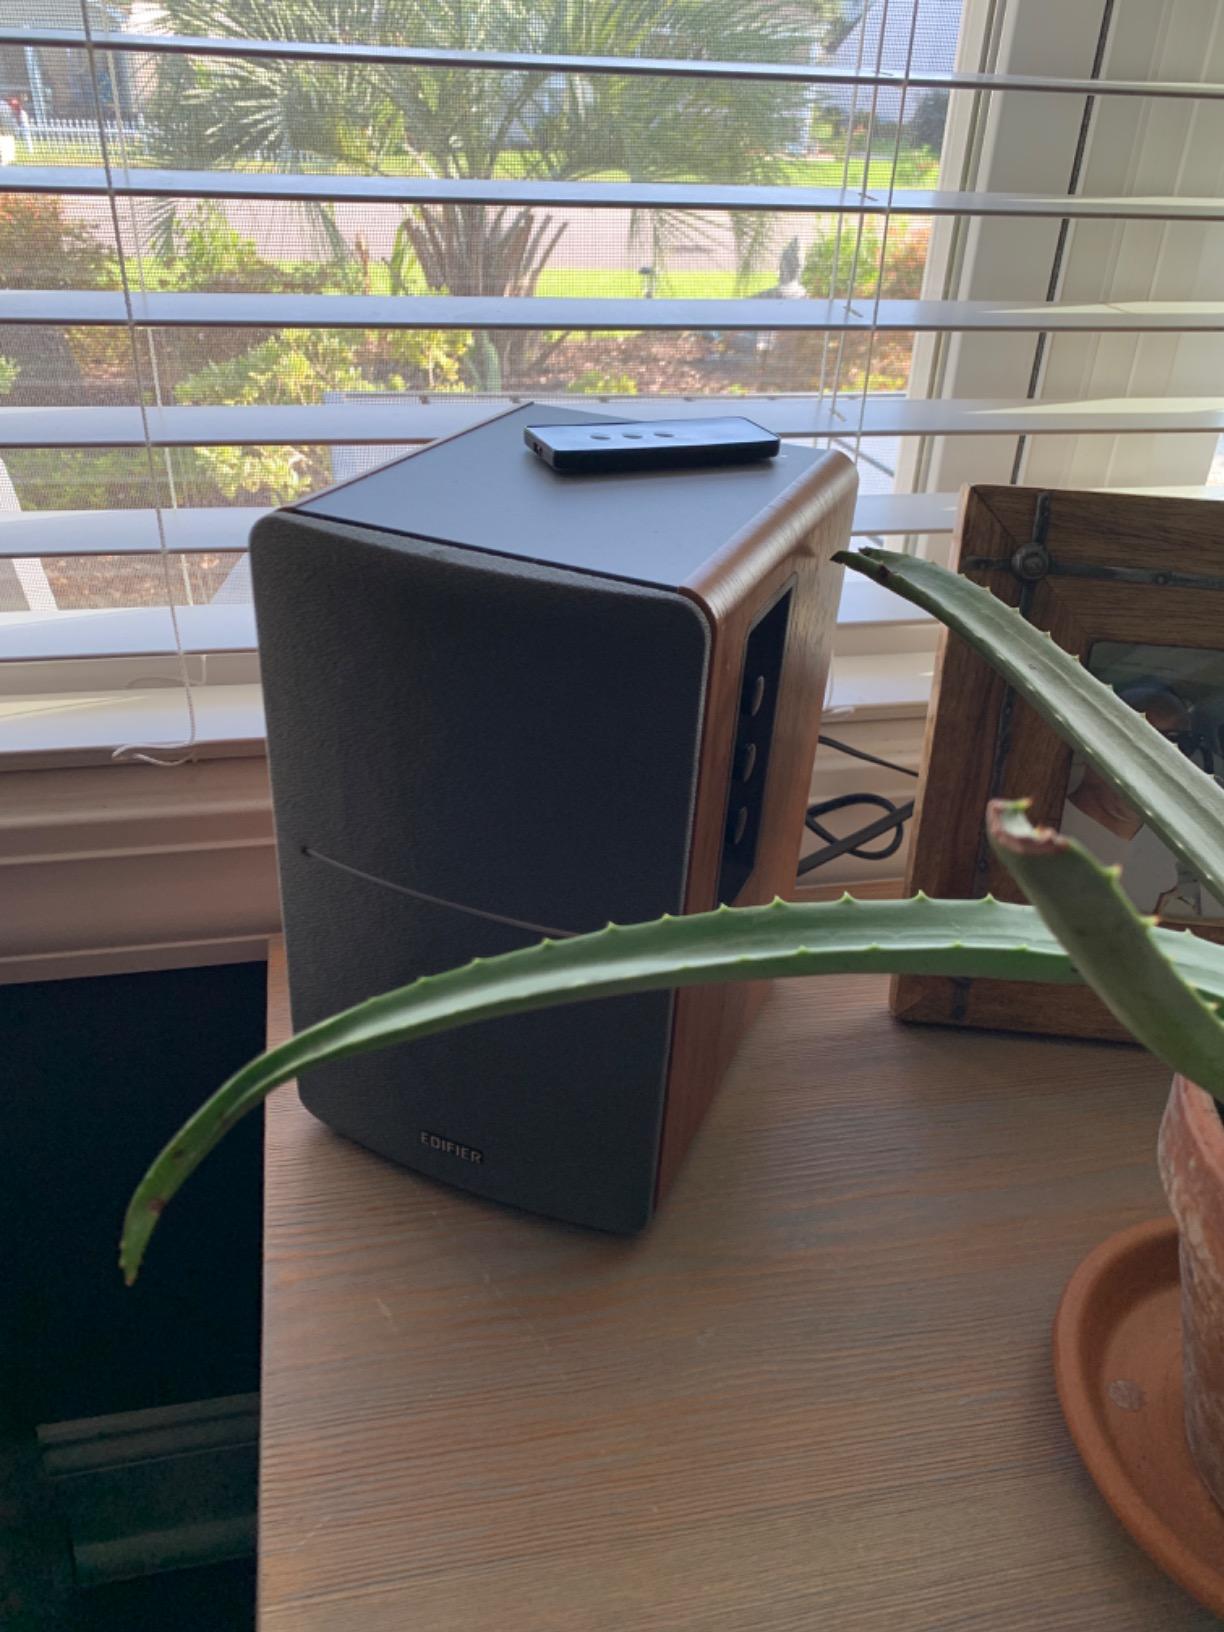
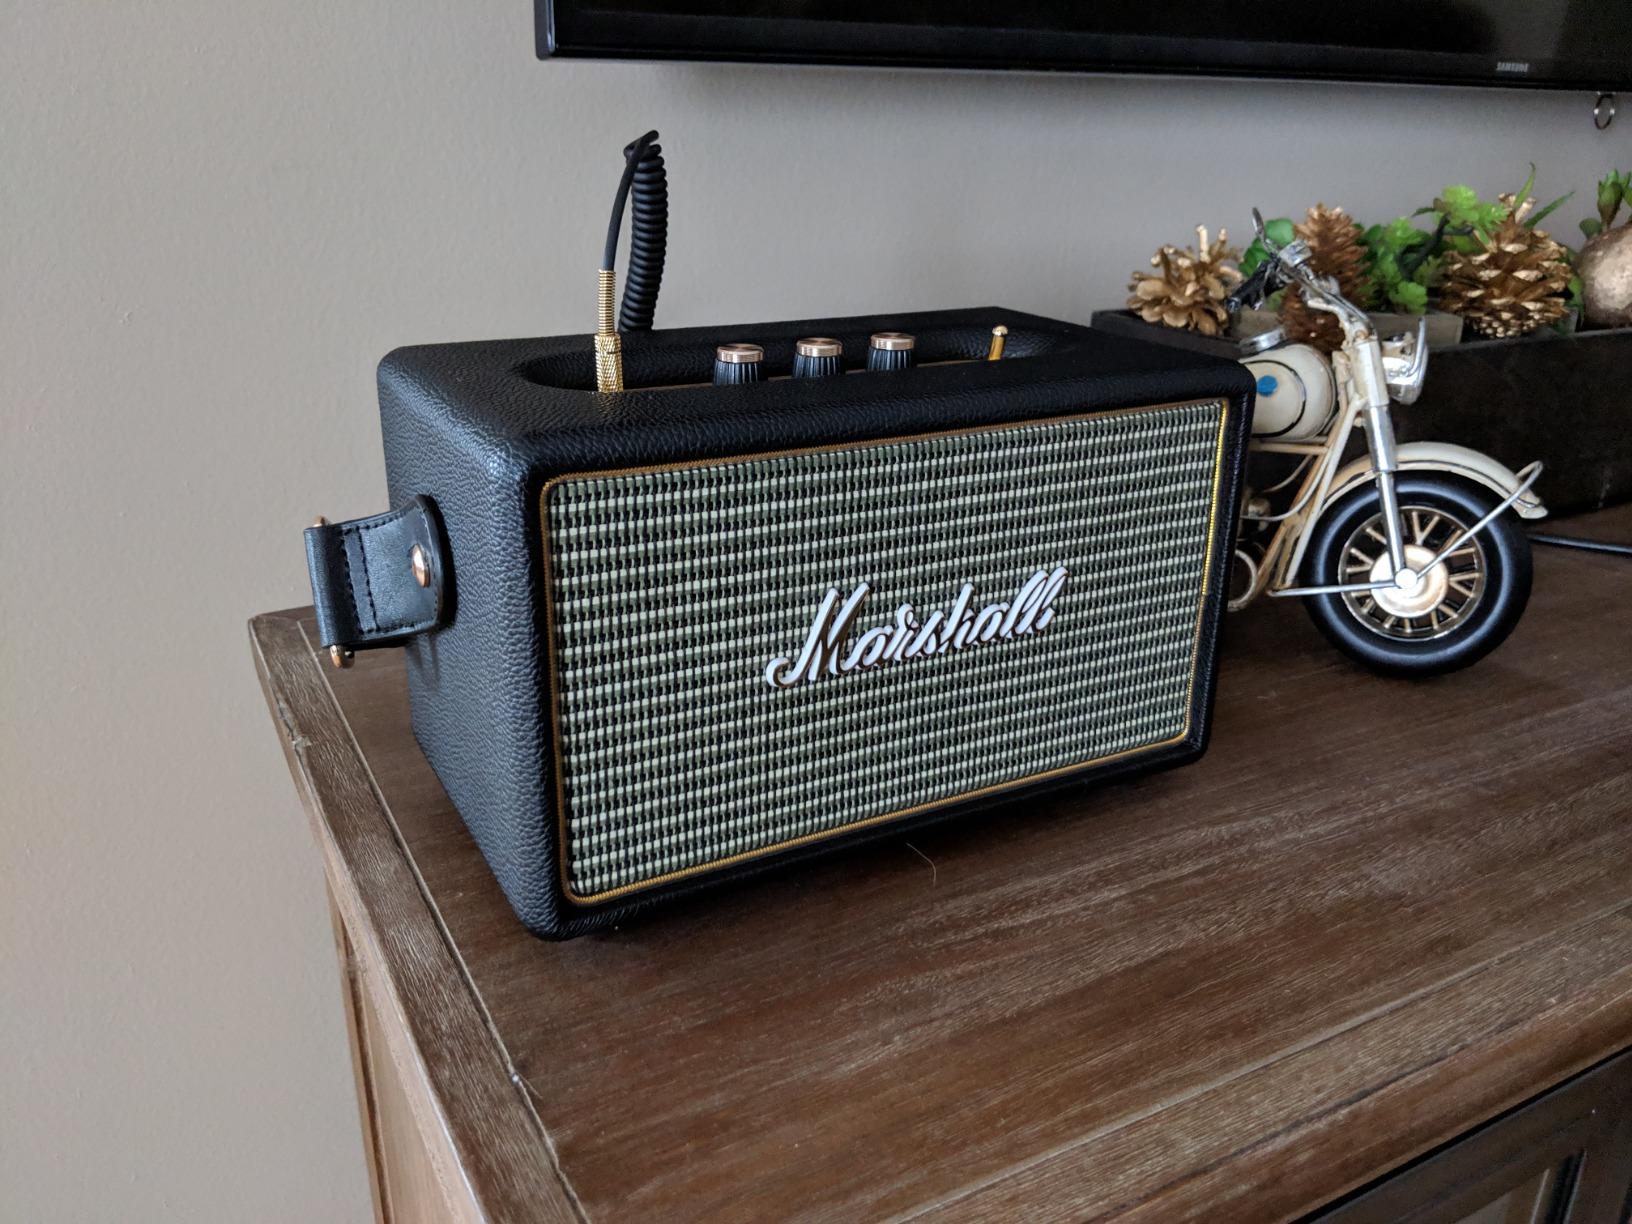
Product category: speaker
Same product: no